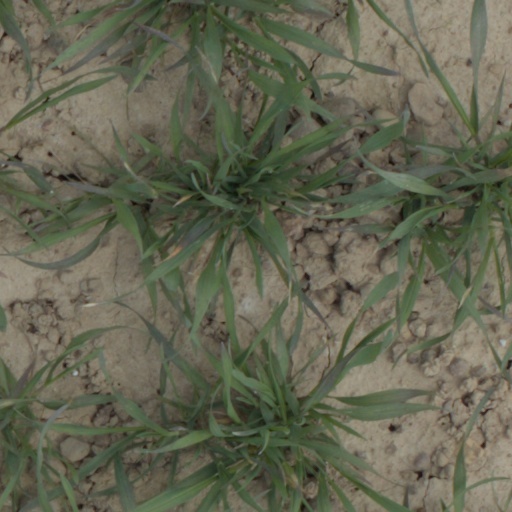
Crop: wheat